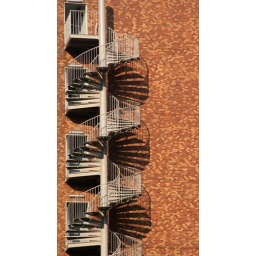
Somehow I fell for the shadowplay on the wall in contrast to the colorful brick pattern . . . [cropped]